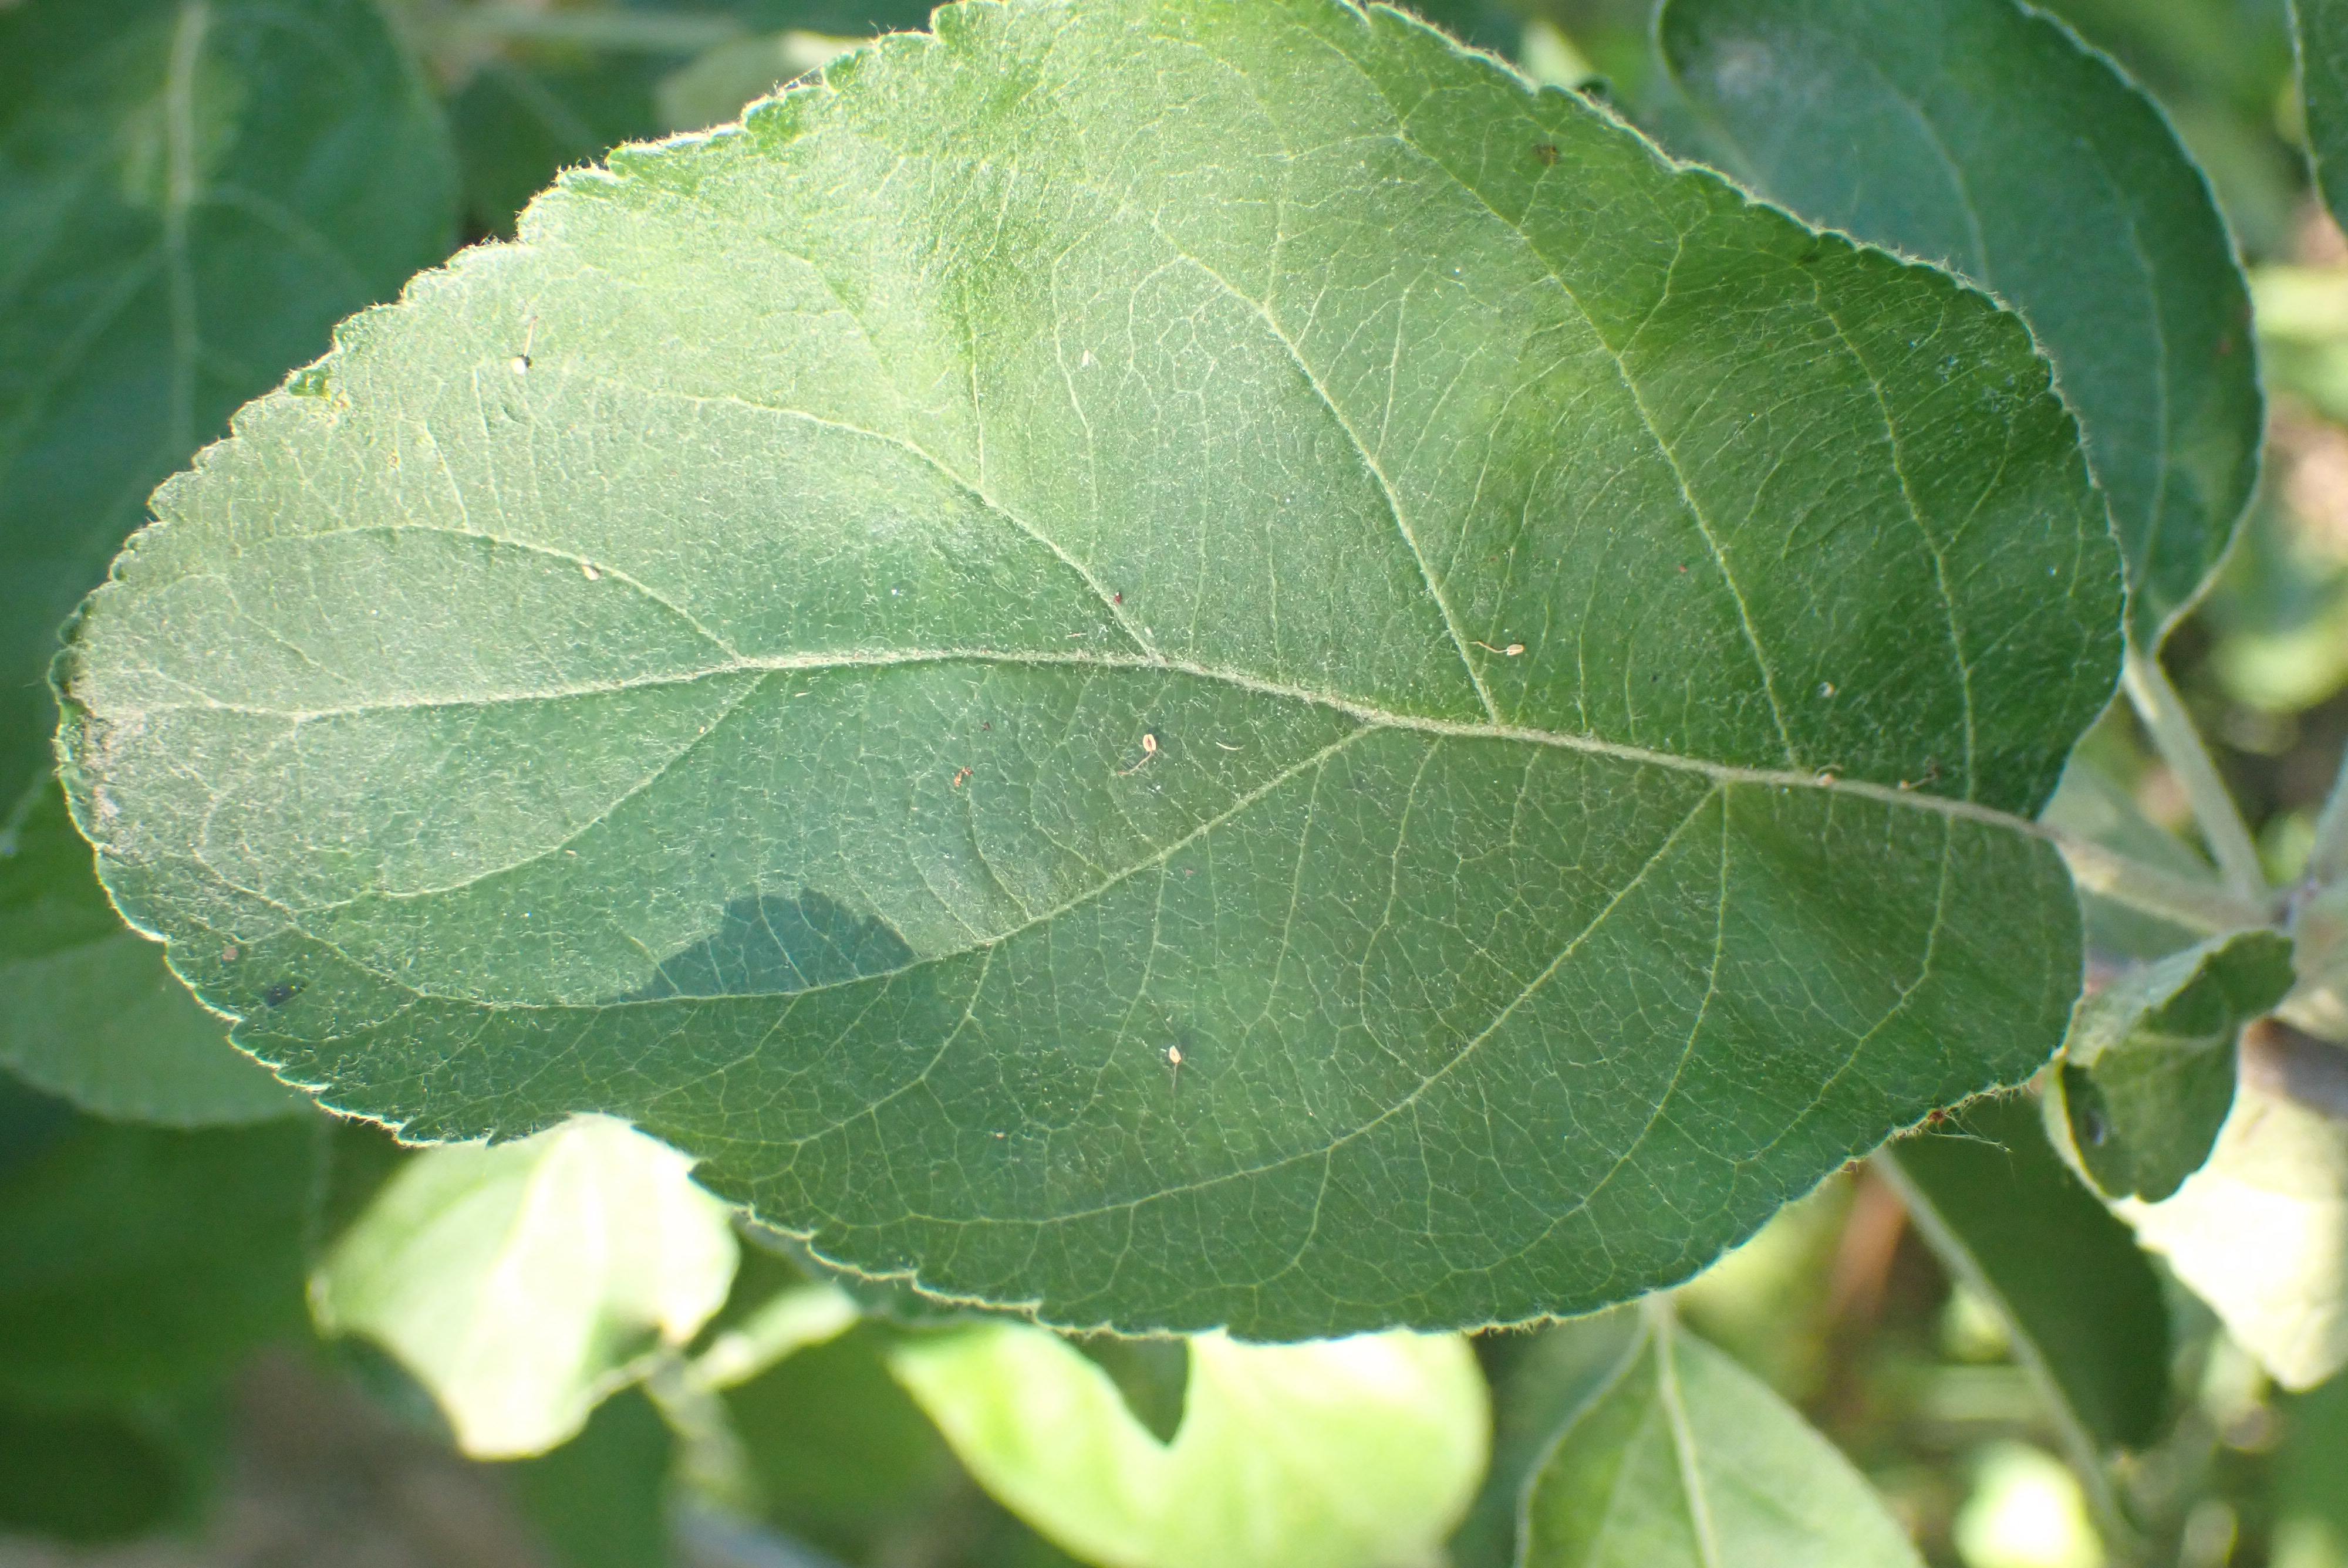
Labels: healthy